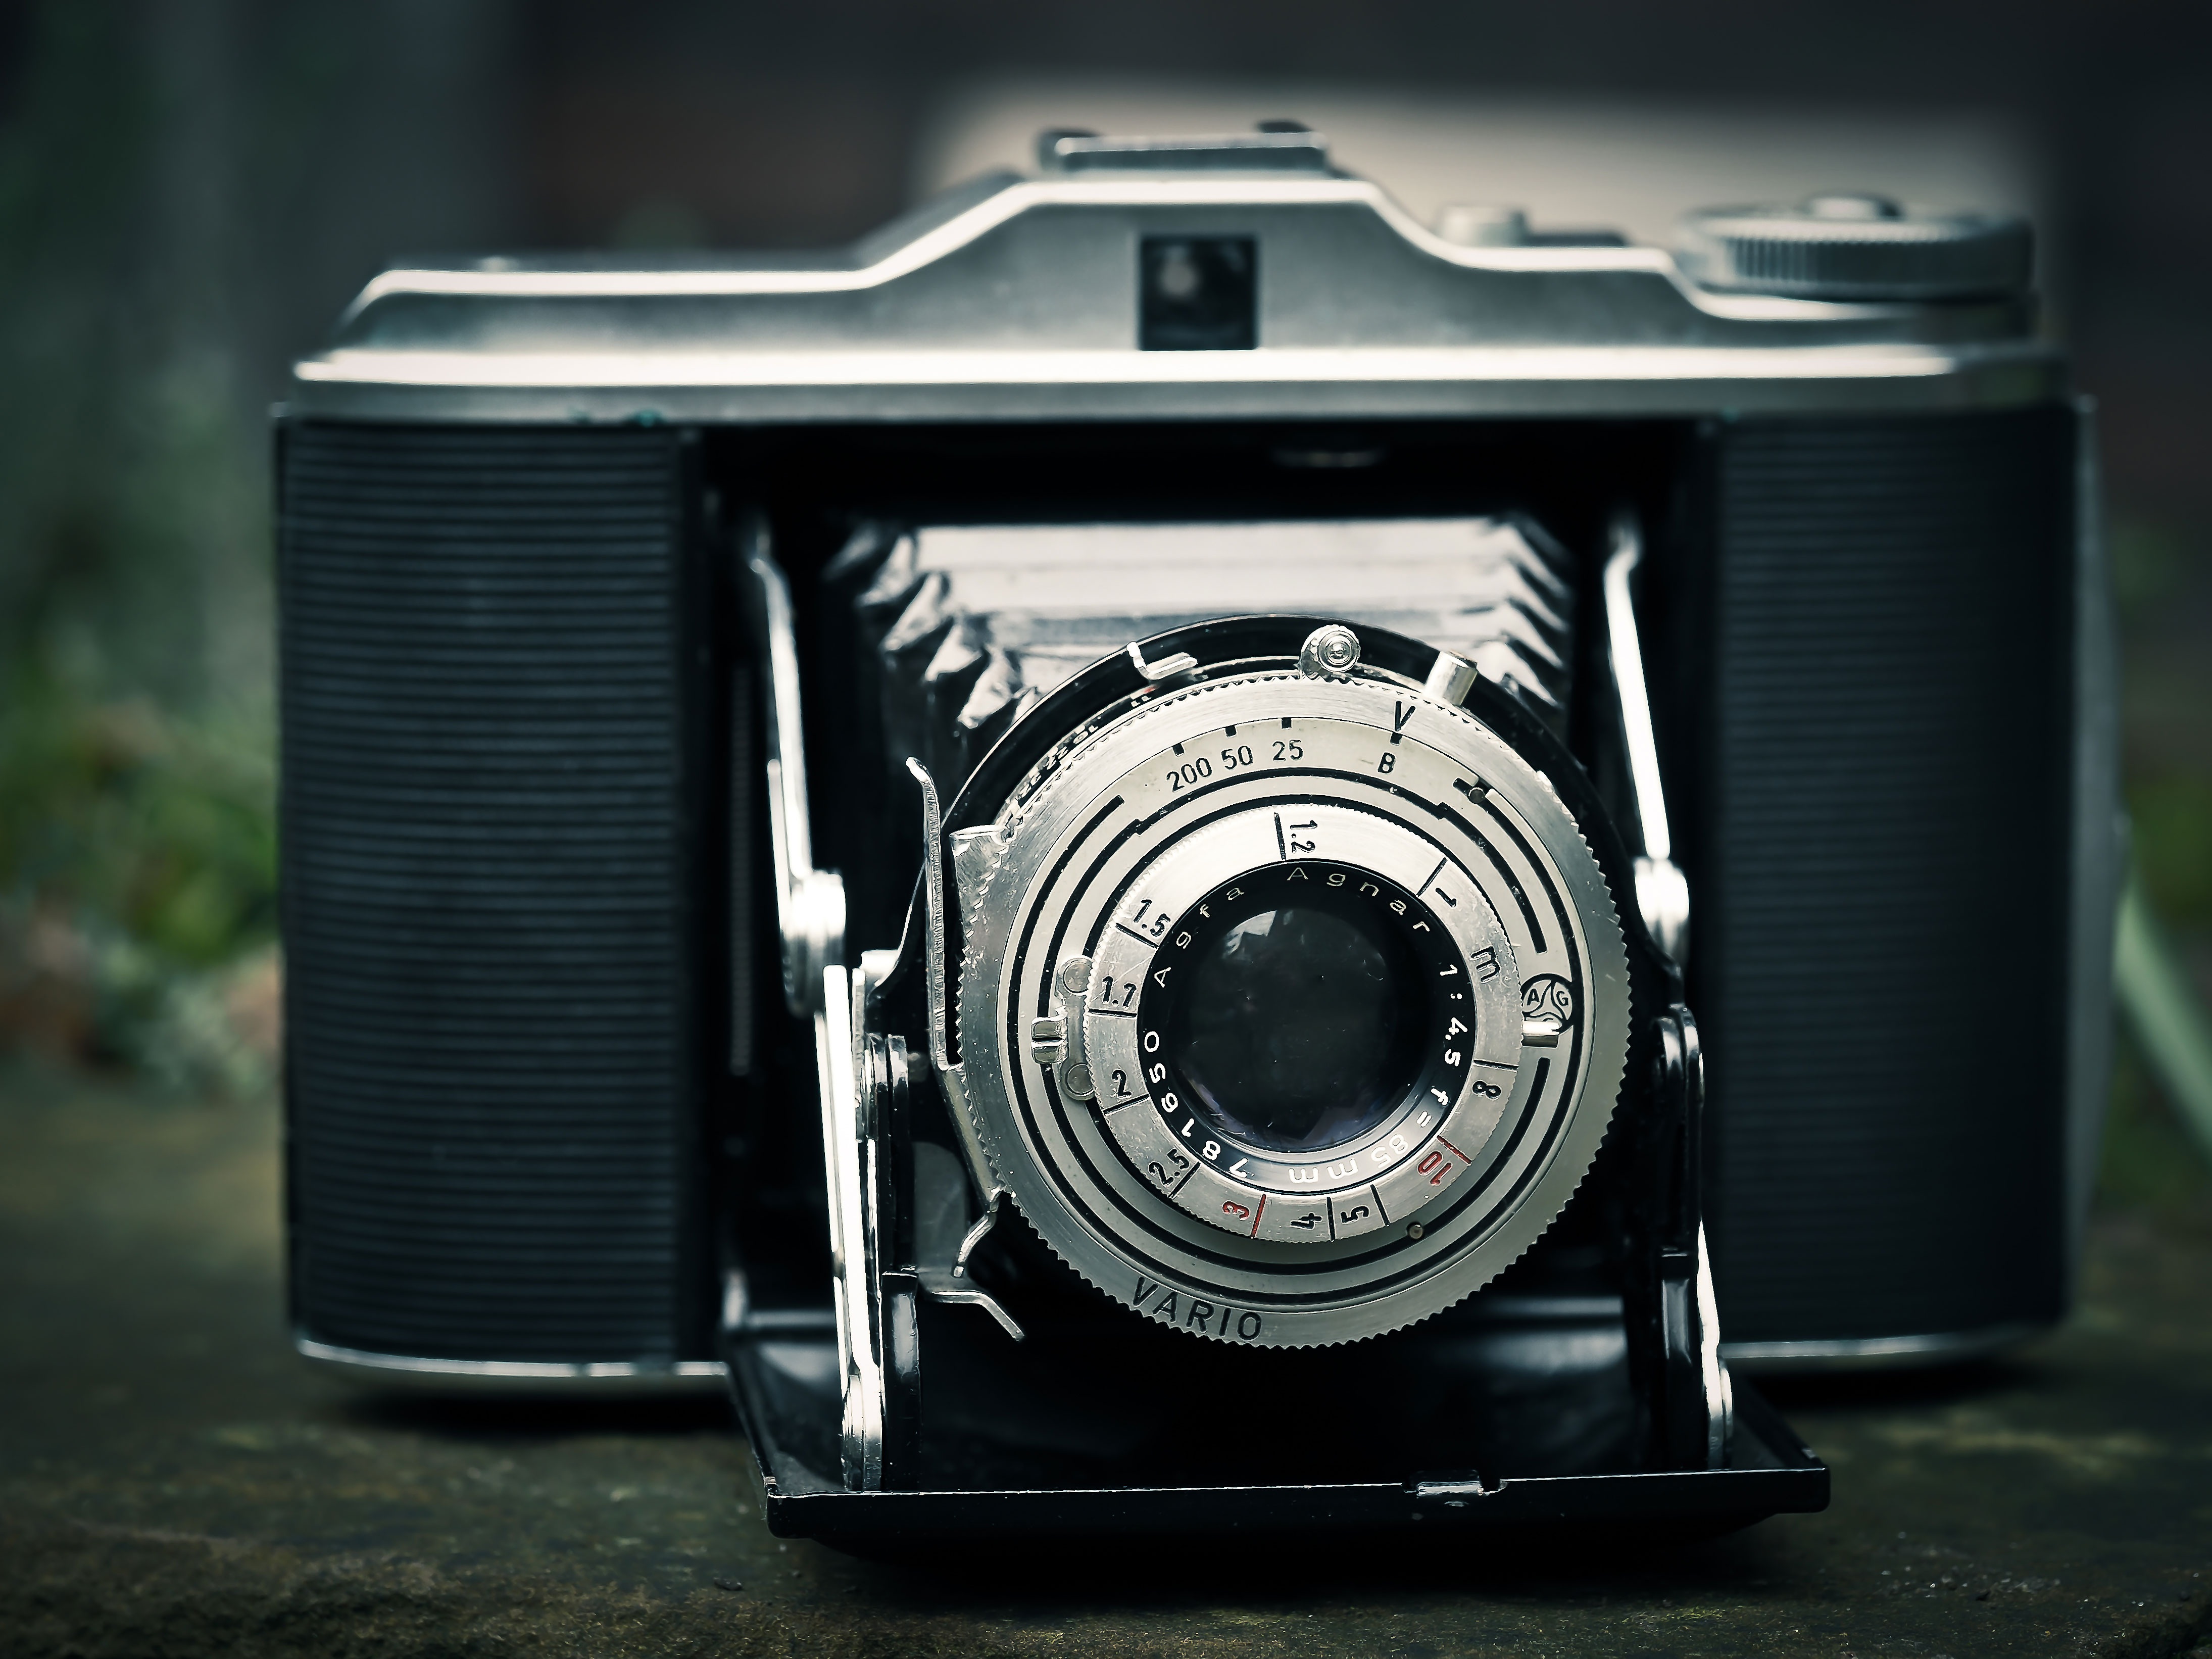
black and white, camera, photography, vintage, retro, old, analog, lens, nostalgia, black, monochrome, close, shutter, old camera, reflex camera, digital camera, photograph, agfa, retro look, photo camera, rangefinder camera, monochrome photography, digital slr, single lens reflex camera, cameras optics, mirrorless interchangeable lens camera, agfa isolette